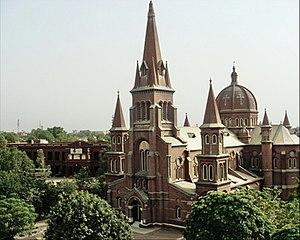
L'architecture anglo-indienne est un mouvement architectural lancé à la fin du XIXᵉ siècle par les architectes britanniques dans les Indes britanniques. Il associe des éléments de l'architecture indo-islamique à l'architecture néogothique de l'Époque victorienne